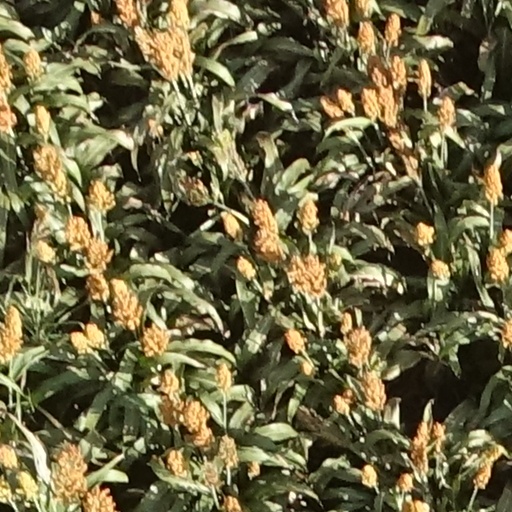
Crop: sorghum